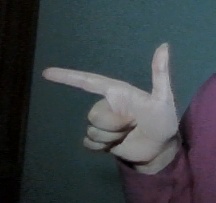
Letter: yaa